Sophia (robot)

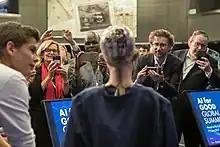
Sophia speaking to a crowd, 2017

Sophia has been interviewed in the same manner as a human, striking up conversations with hosts. Some replies have been nonsensical, while others have impressed interviewers such as Rose.